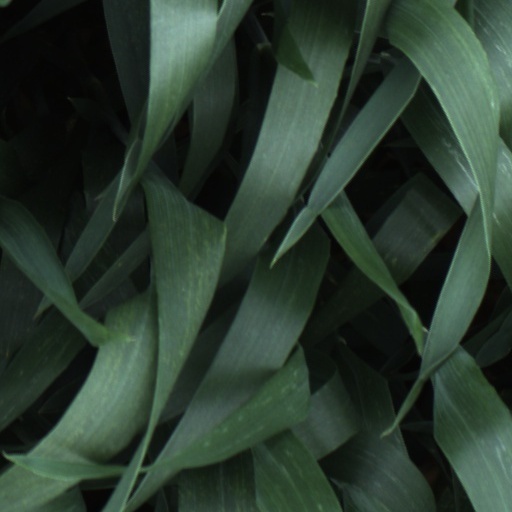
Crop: wheat